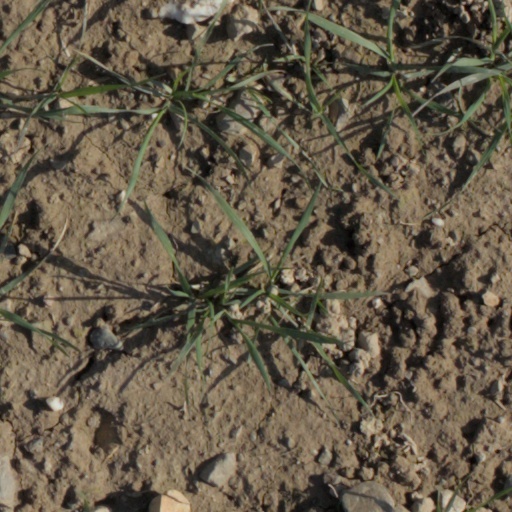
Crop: wheat